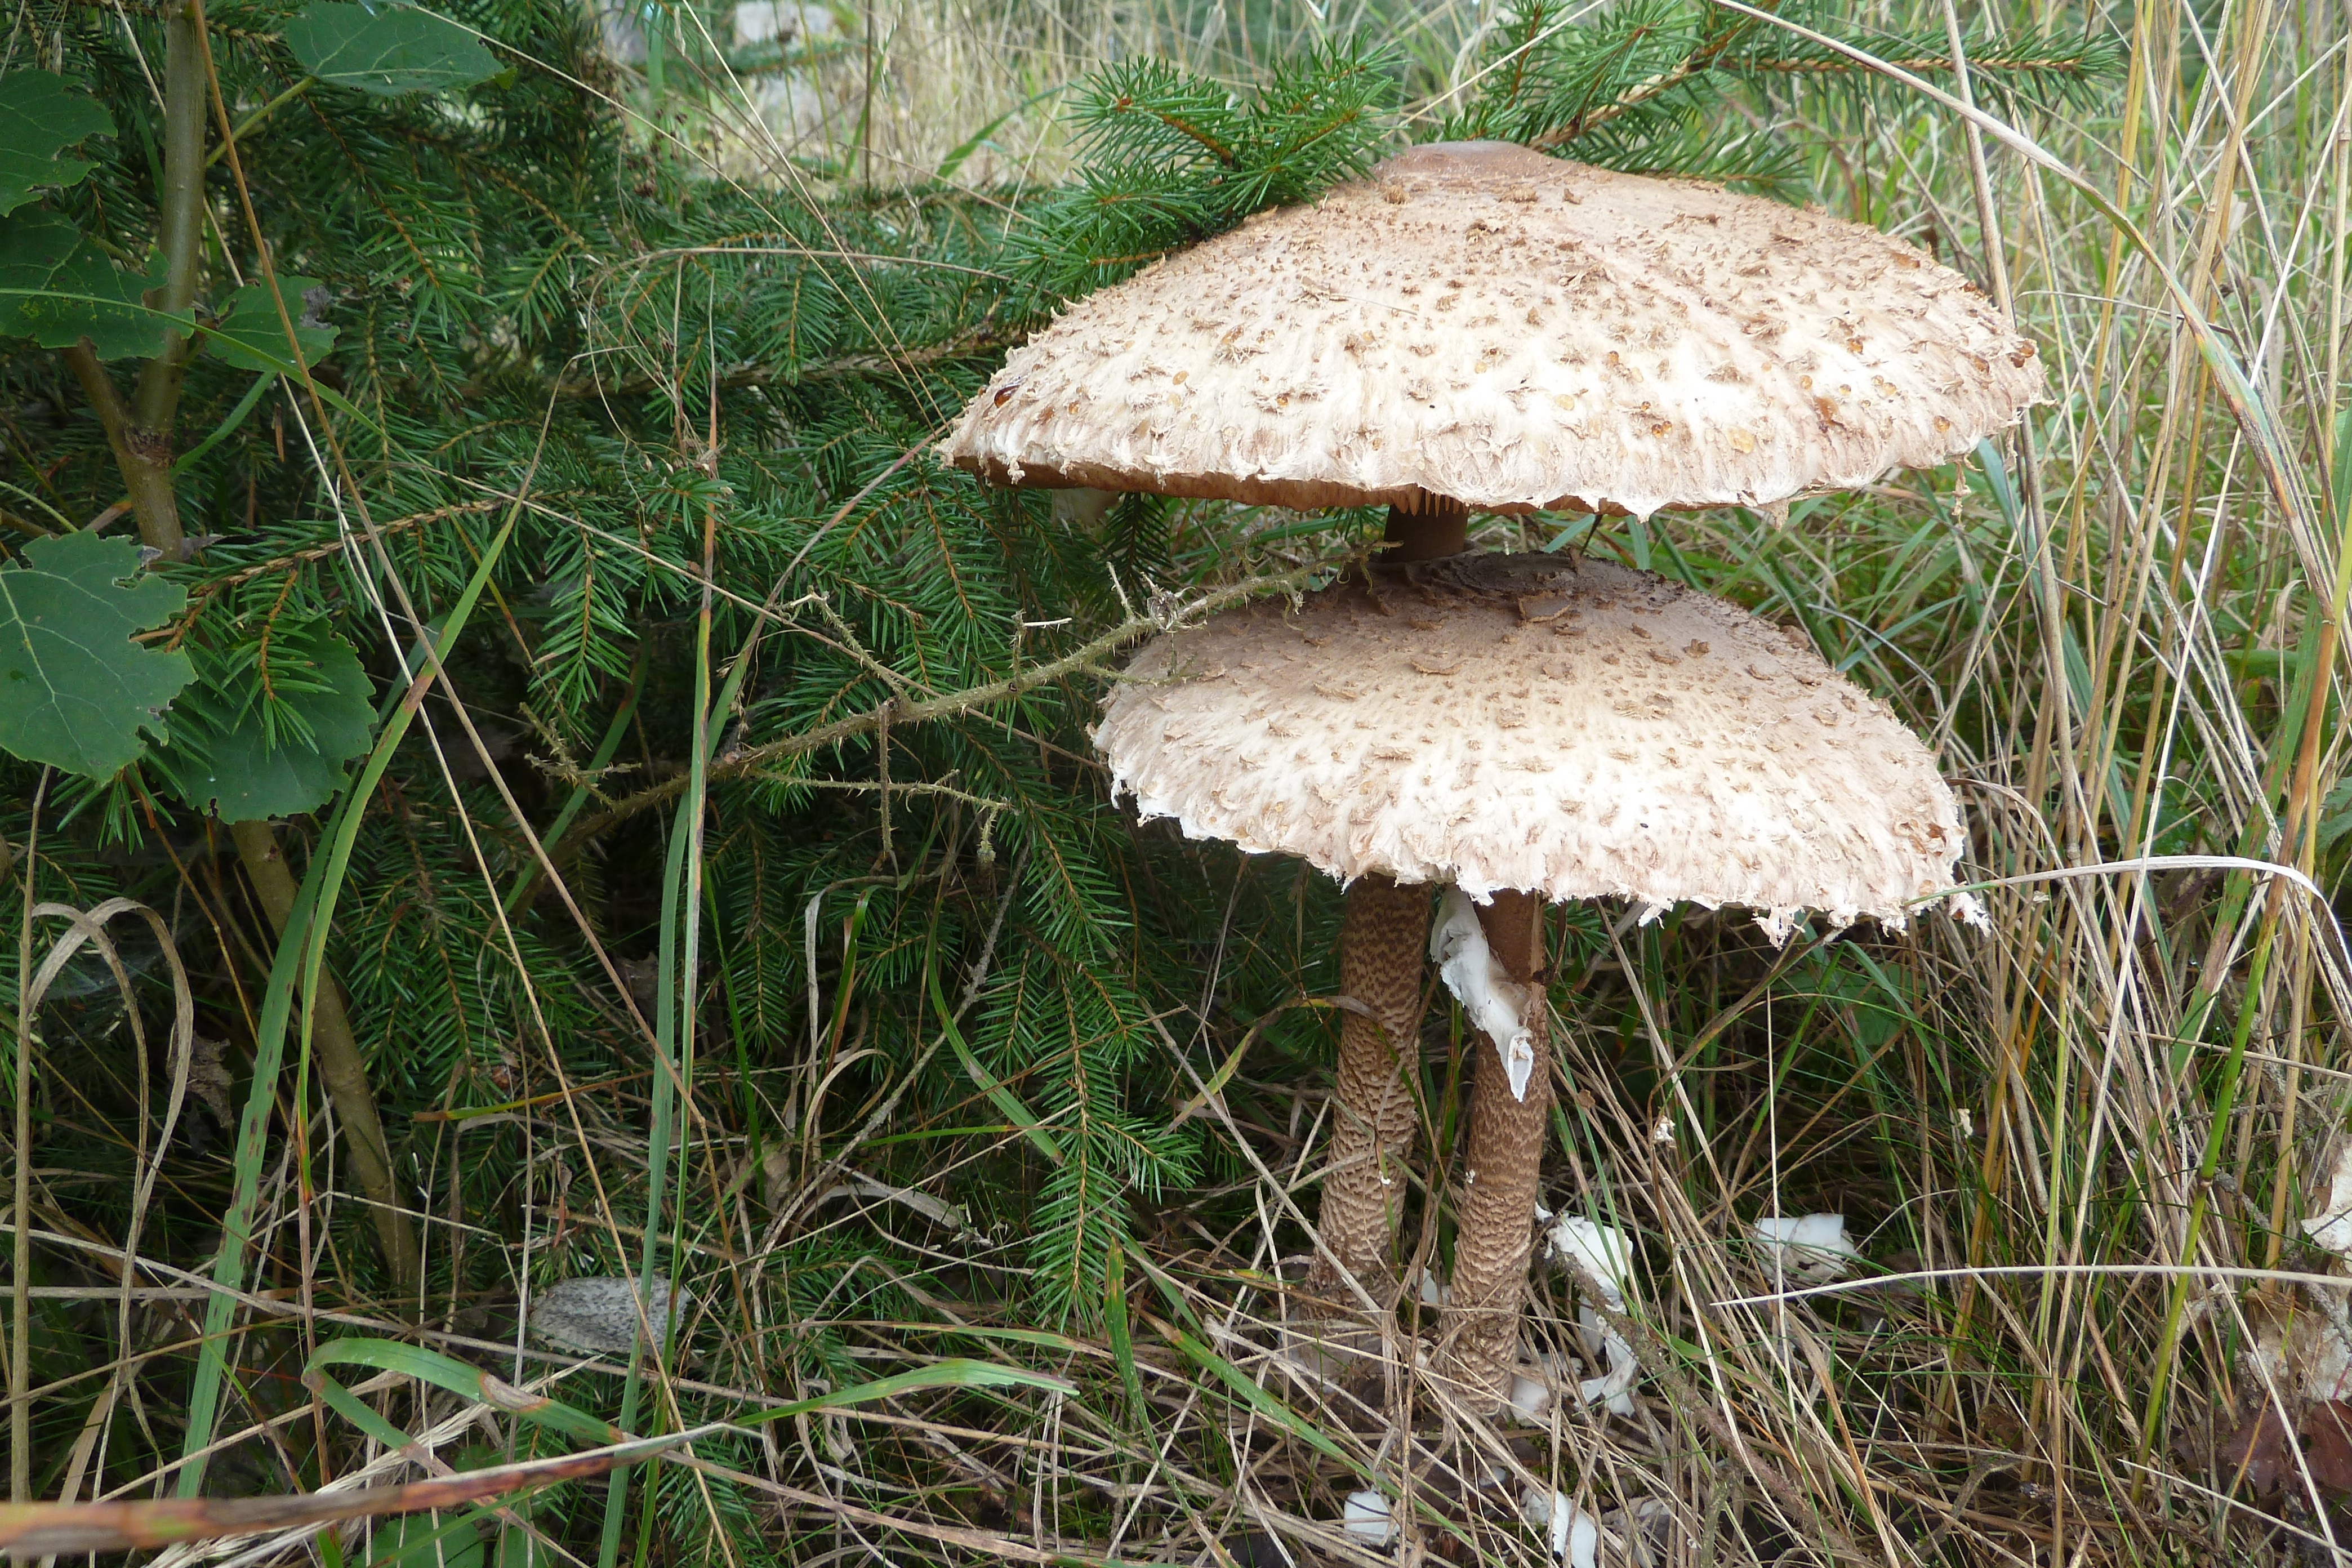
nature, forest, soil, botany, mushroom, baking, fauna, fungus, parasol, woodland, agaric, bolete, agaricus, matsutake, edible mushroom, medicinal mushroom, agaricaceae, champignon mushroom, penny bun